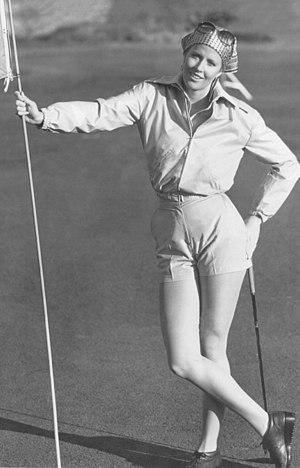
Suzanne Stevia « Suzy » Chaffee, né le 29 novembre 1946 à Rutland, Vermont, est une skieuse alpine américaine.